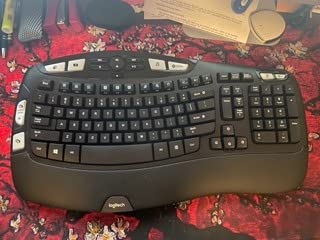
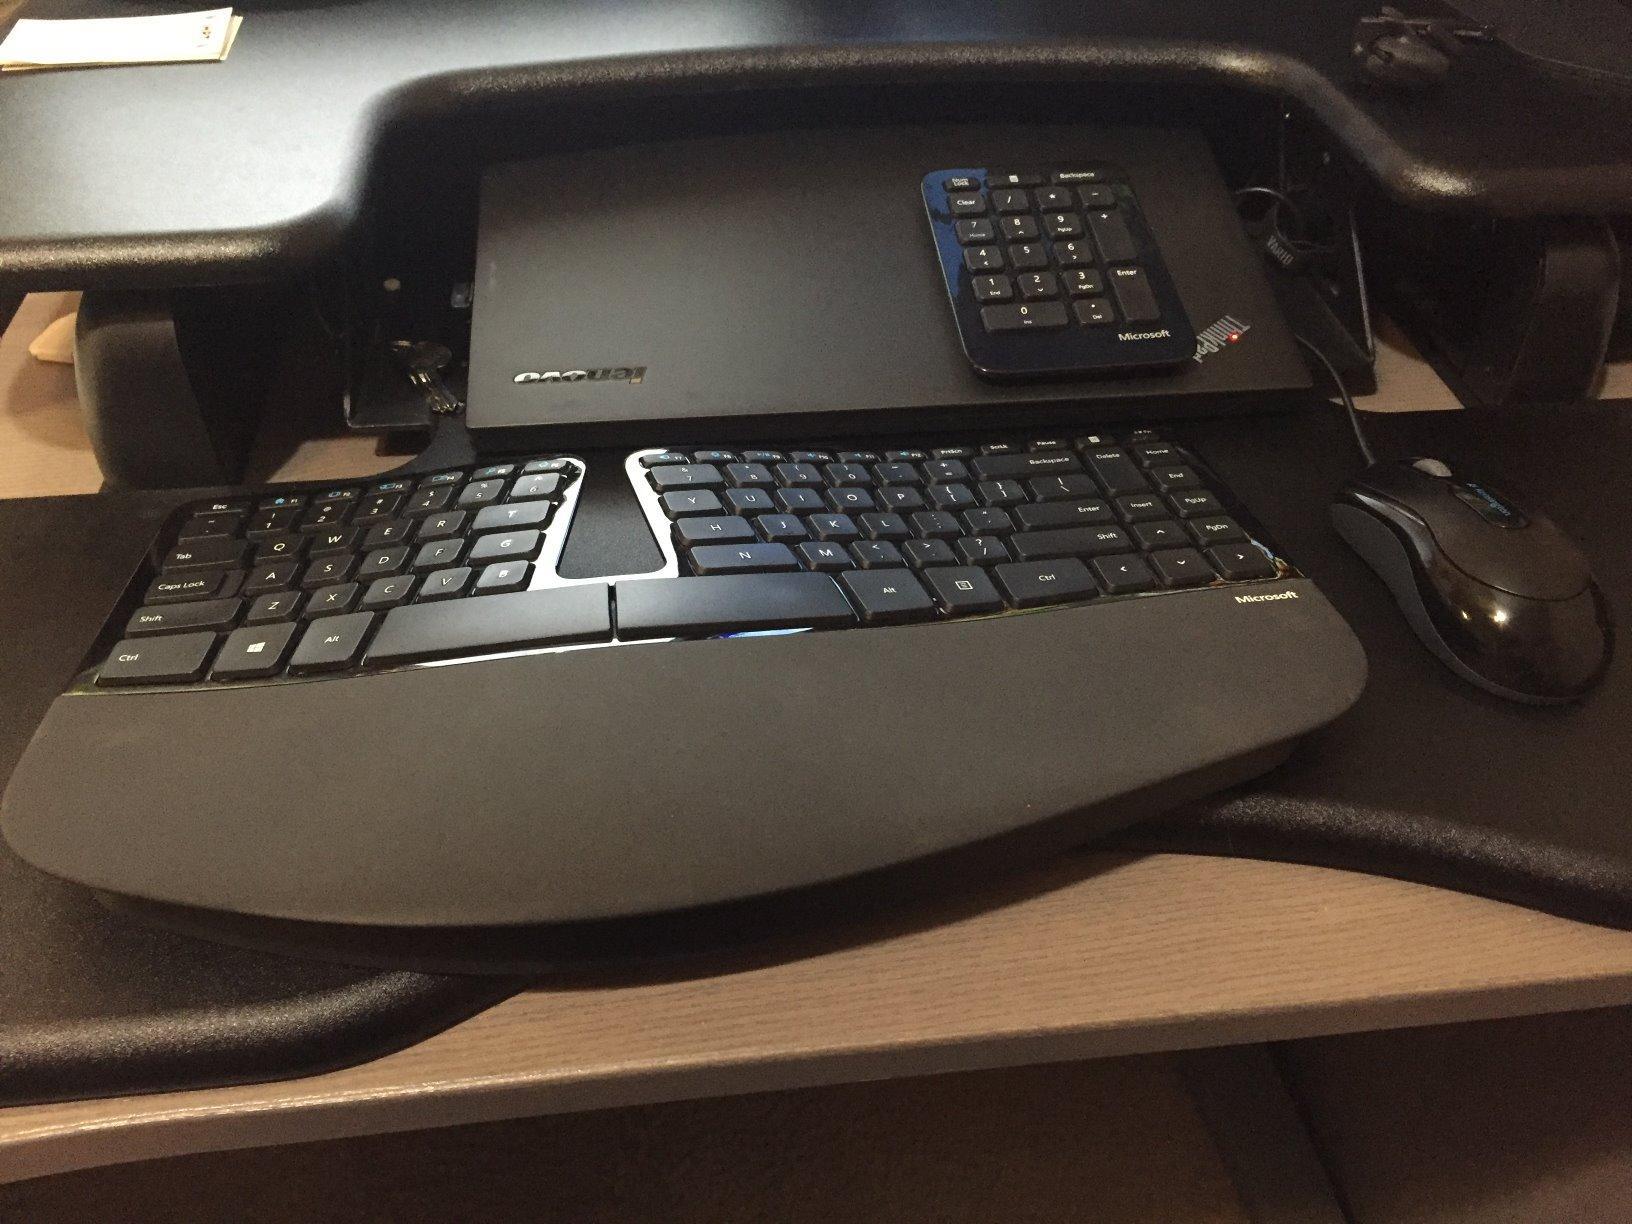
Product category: keyboard
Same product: no